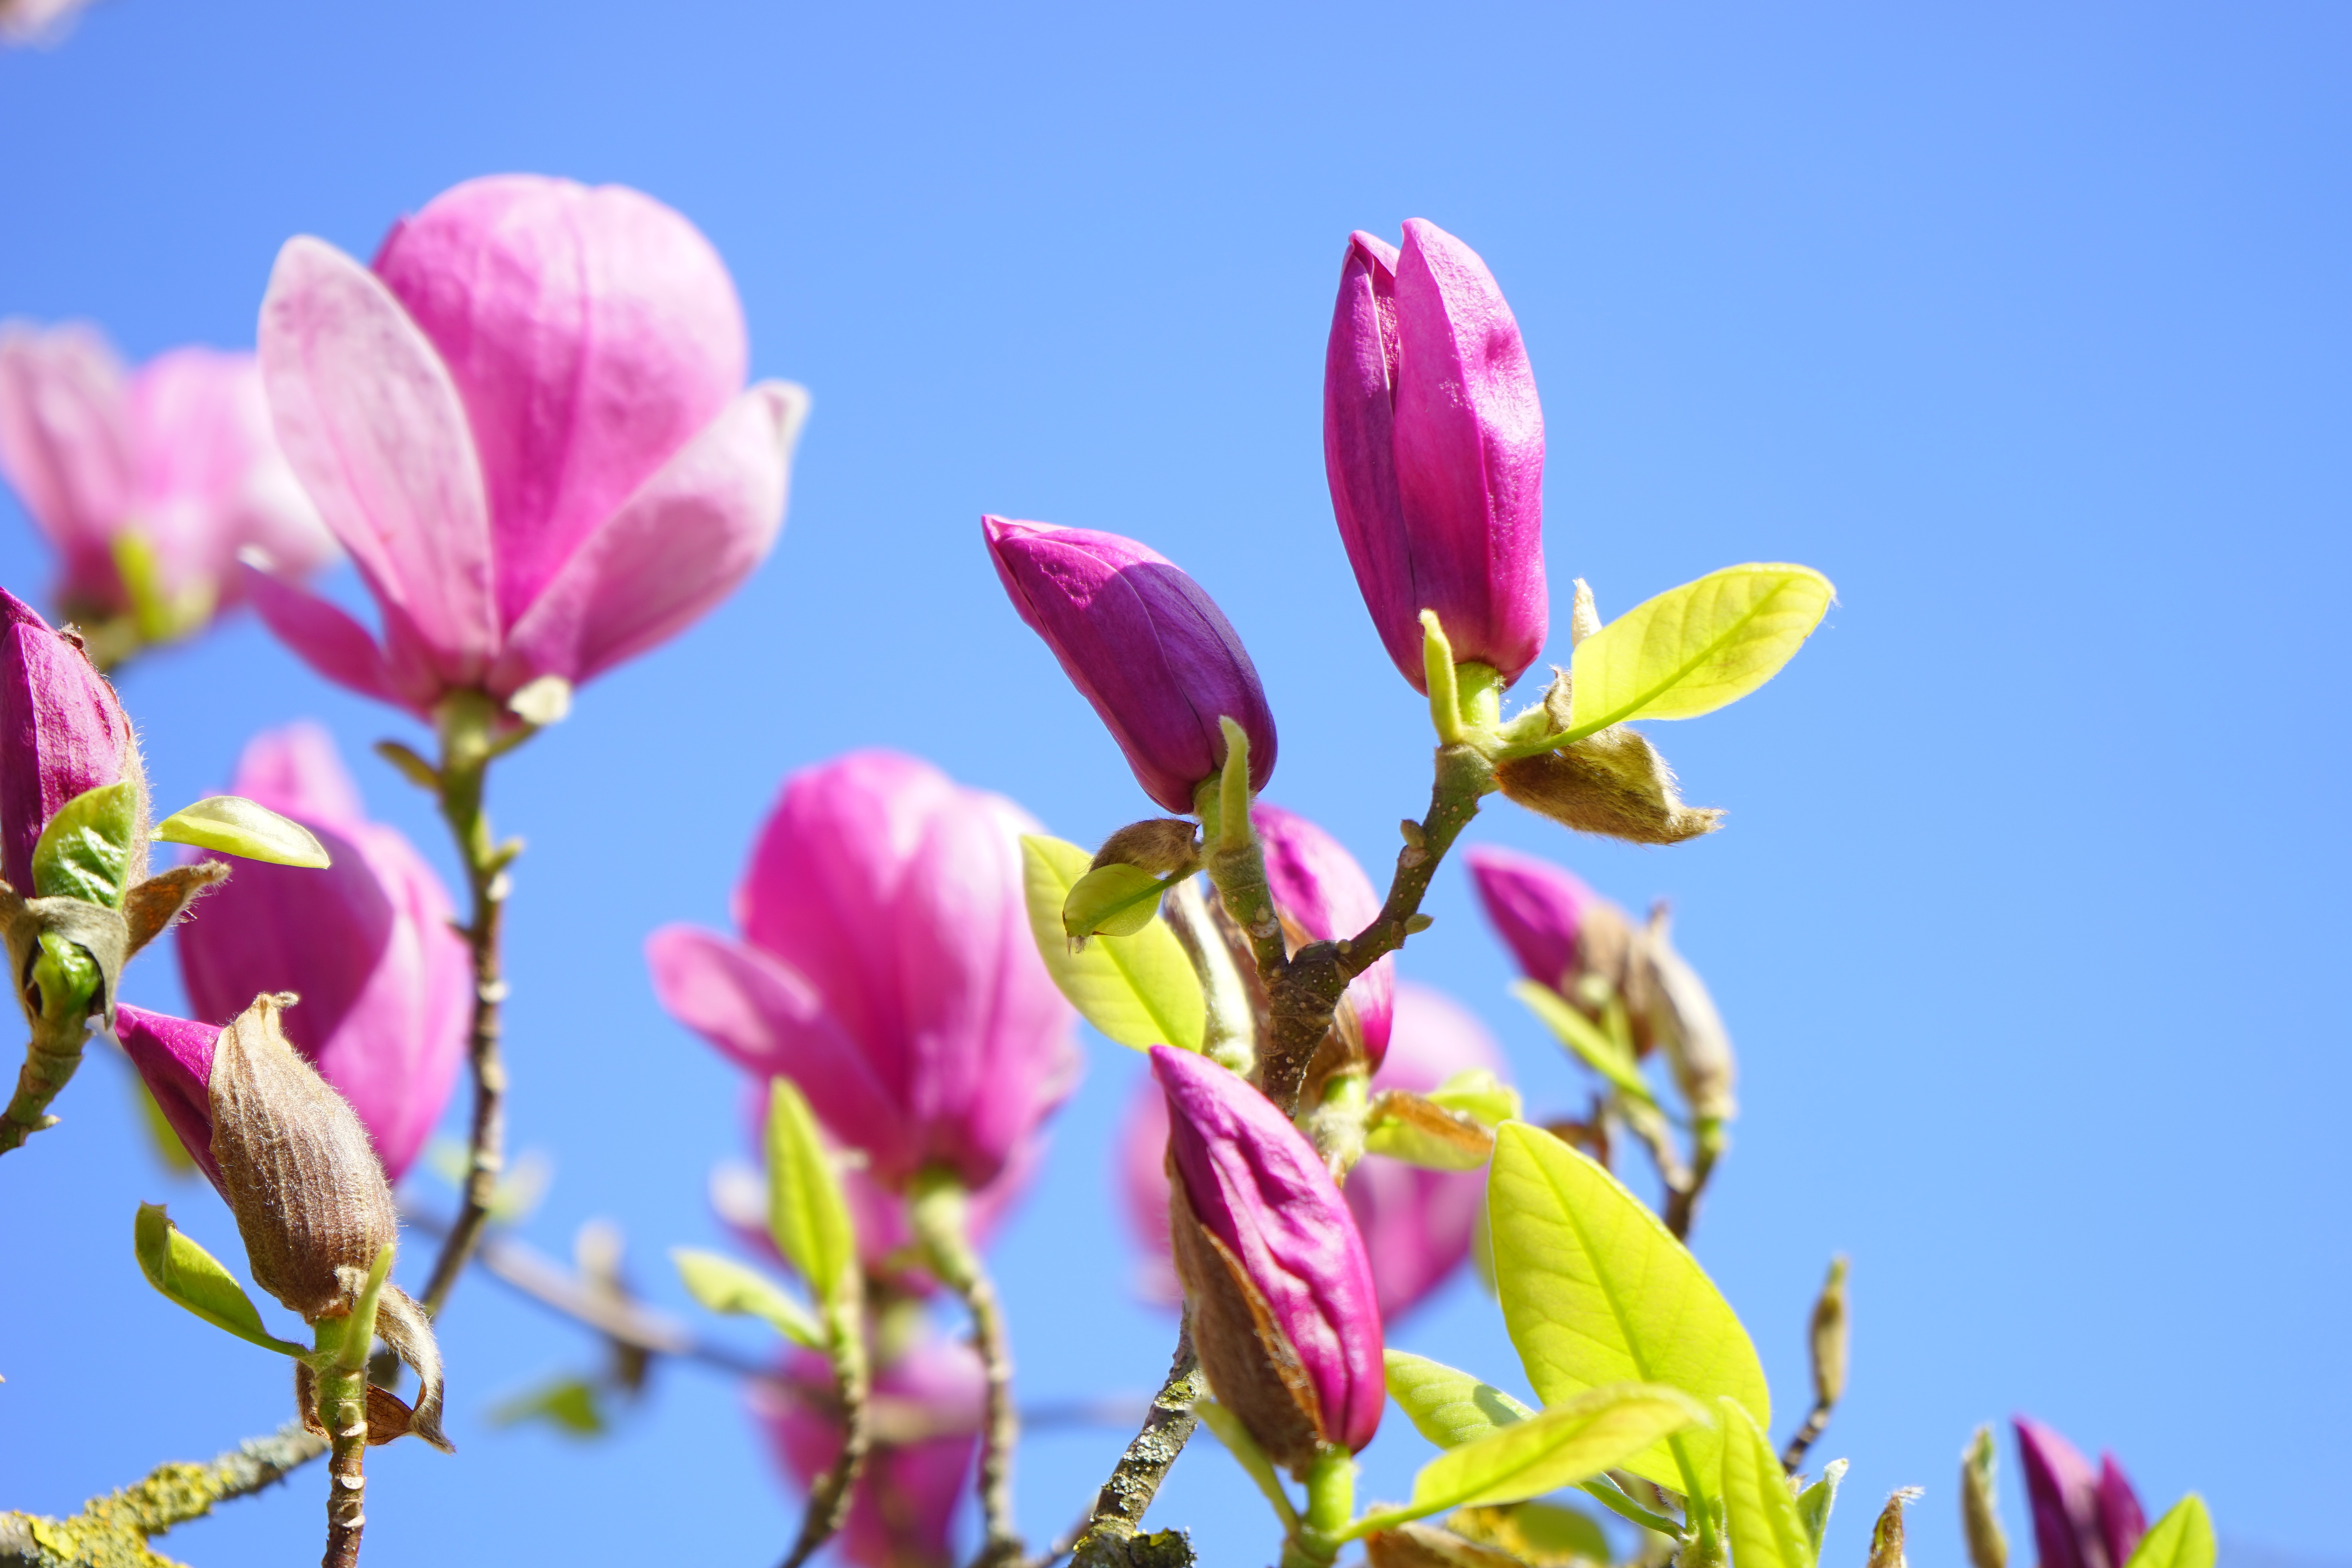
nature, branch, blossom, plant, leaf, flower, purple, petal, bloom, botany, flora, wildflower, shrub, violet, ornamental, magnolia, bud, magnoliaceae, reddish, macro photography, flowering plant, magnolia blossom, magnoliengewaechs, red violet, tulip magnolia, magnolia soulangeana, land plant, yulan magnolia, magnolia liliiflora, magnolia denudata